David Fairrington

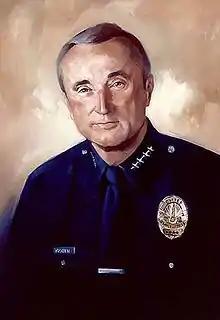
Former Chief of Police for the City of Los Angeles, William Bratton by David Fairrington, oil, 2003.

In 1995, Fairrington closed the design studio so he could concentrate on painting, although he continued to do occasional freelance work. His commissions included former Los Angeles Police Chief William Bratton, California Senator Alan Lowenthal and Democratic U.S. representative, Janice Hahn.